TV Globo Pernambuco

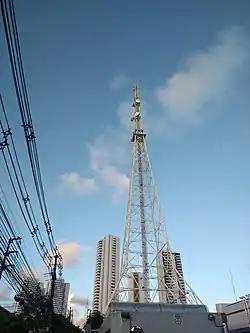
Transmission antennas of TV Globo Pernambuco in Recife, Pernambuco

Due to the rushed implementation, the station initially faced operational challenges. Having been founded on the end of the dateline established by DENTEL between the license and its sign-on, and since Roberto Marinho's initial plans had failed, it had poor signal quality, irregular in some states, and used equipment from other branches (using a 5 kW transmitter previously used by TV Globo Brasília), as well as using technical parts from other stations. The studios were located at the top of Morro do Peludo in Olinda, while the journalism department and commercial sector were based in the Ambassador Building in downtown Recife; in 1978, all operations moved to Olinda. Additionally, 80% of the network's programming arrived up to two days late, as tapes were transported by plane. However, the TV news was broadcast live, setting it apart from the delayed programming. When tapes of telenovelas arrived later, Globo Nordeste had to repeat a prior episode or put other content in an improvised manner on air.